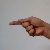
The image shows a hand gesture representing the letter 'G' in Indian Sign Language.